Solanum mammosum

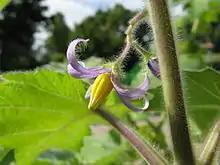
Flower and stem

The plant has thin simple leaves occurring in alternating branching patterns with prominent venation. Hairy thorns cover the stem and branches of the plant. The inflorescence contains five to eight purple elongating buds. The fruit is a berry type, and has waxy yellow skin with reddish-brown seeds. The plant is propagated by the distribution of seeds.